Camp Chase Trail

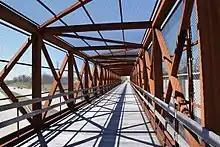
Steel Truss Bridge, which carries the Camp Chase Trail and Ohio to Erie Trail over the Columbus outer belt I-270

The bike trail is one of the few in the United States that is a rails with trails, meaning the trail runs within an active railroad right-of-way. The Camp Chase Trail has more than 12 miles of the bike trail existing within the railroad right-of-way. As of 2018, there were 343 identified rails with trails in the United States, comprising 917 miles of trails in 47 states. By comparison, there are currently 2,404 open rail-trails across the United States comprising a total of 25,723 miles along with 867 rail-trail projects planned for an additional total of 9,147 miles.